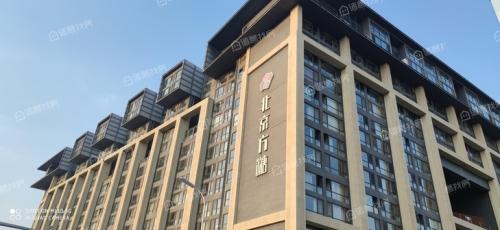
地标名称：北京方糖
所在城市：北京市·顺义区